Borat Subsequent Moviefilm

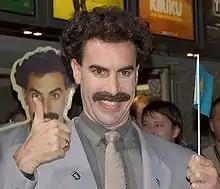
Sacha Baron Cohen in character as Borat, at the Cologne premiere of the first film in 2006. Baron Cohen was initially hesitant to make a sequel, killing off his character in 2007 and only resurrecting him in 2018 for voting ads.

Rupert Murdoch announced in early February 2007 that BaronCohen had signed on to do another Borat film with 20th Century Fox, distributor of the first film. BaronCohen later claimed that Borat was to be discontinued, as he was now too well known to avoid detection as he did in the film and on "Da Ali G Show". A spokesman for Fox later stated that it was too early to begin planning such a film, although they were open to the idea. In 2014, he brought back Borat for the FXX series "AliG: Rezurection", a compilation of the sketches from "Da AliG Show" with new footage. He also briefly appeared as Borat in December2015 on an episode of "Jimmy Kimmel Live!" to promote the film "Grimsby" and again in November2018 to encourage Americans to vote in that year's midterm elections. In the two years leading up to the release, the film's star became more concerned about being politically active, giving speeches and interviews in-person to combat racism; he insisted on releasing the film immediately before the 2020 presidential election to provoke alarm among Americans about a slide into illiberal democracy.